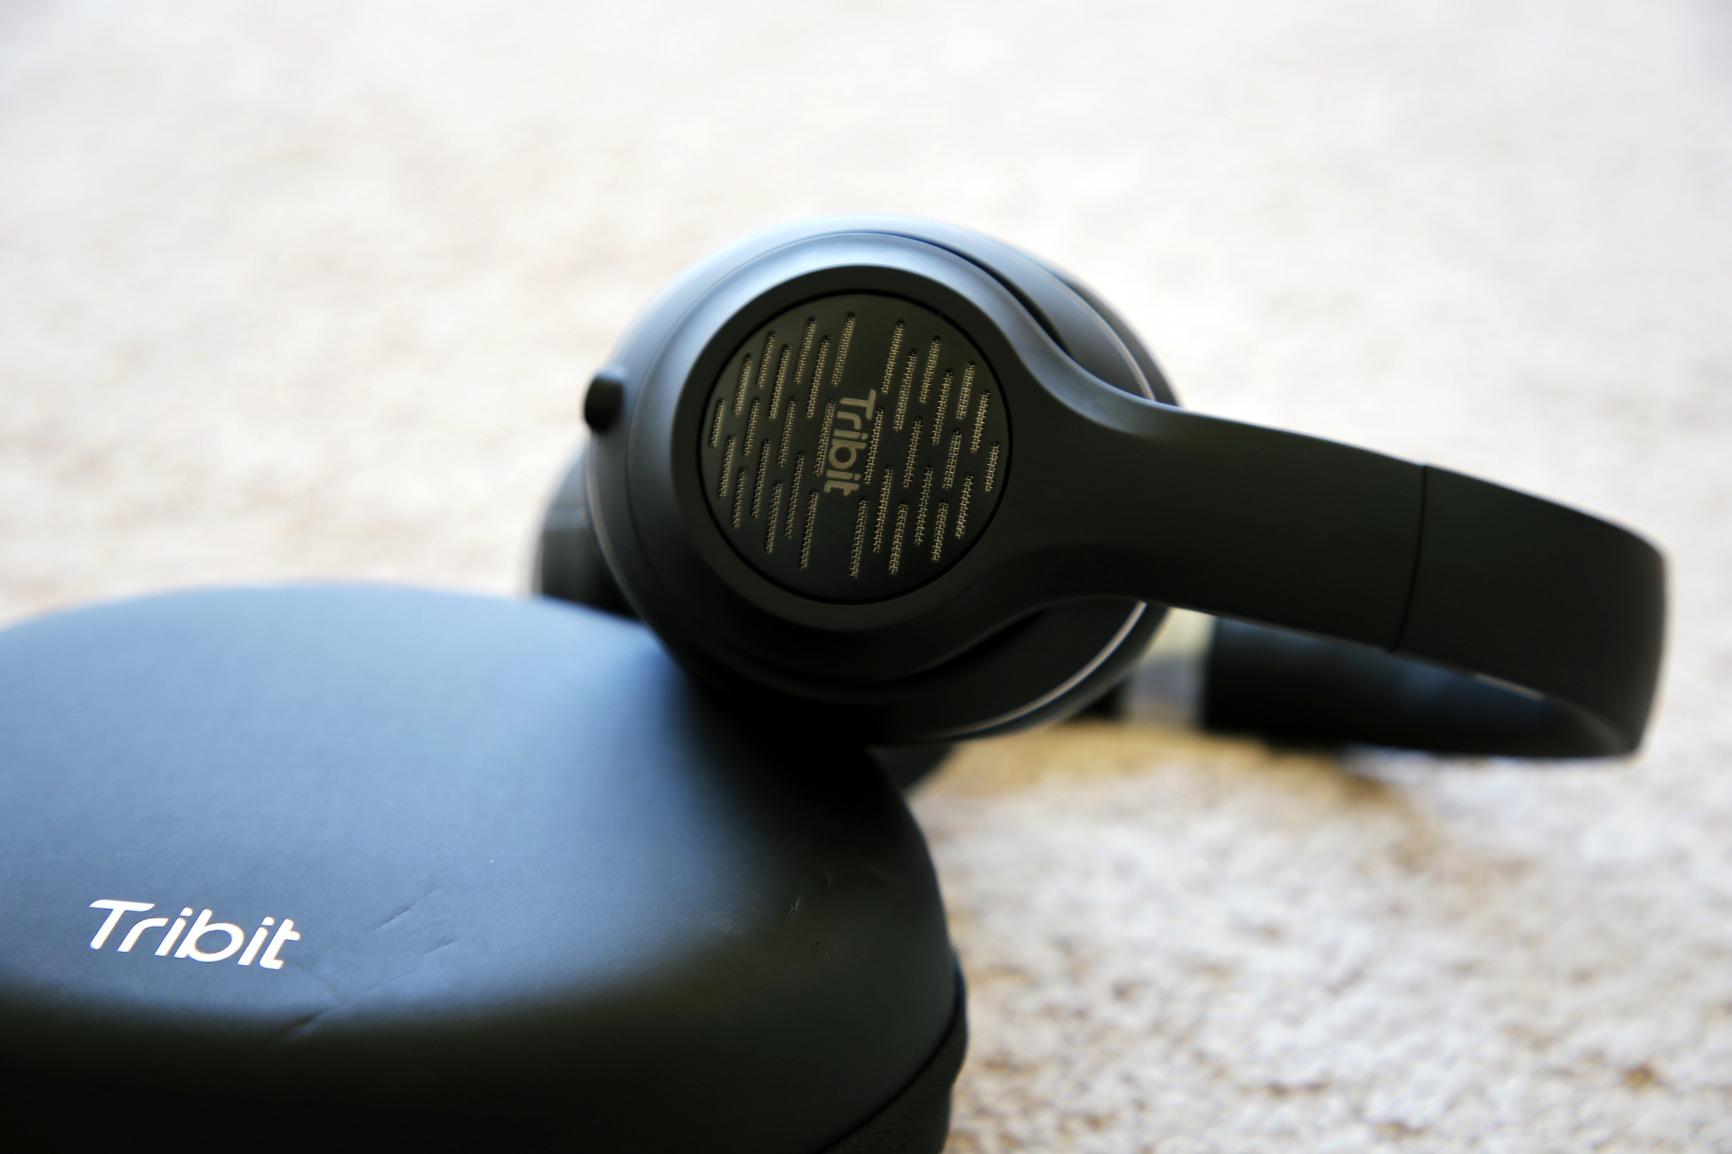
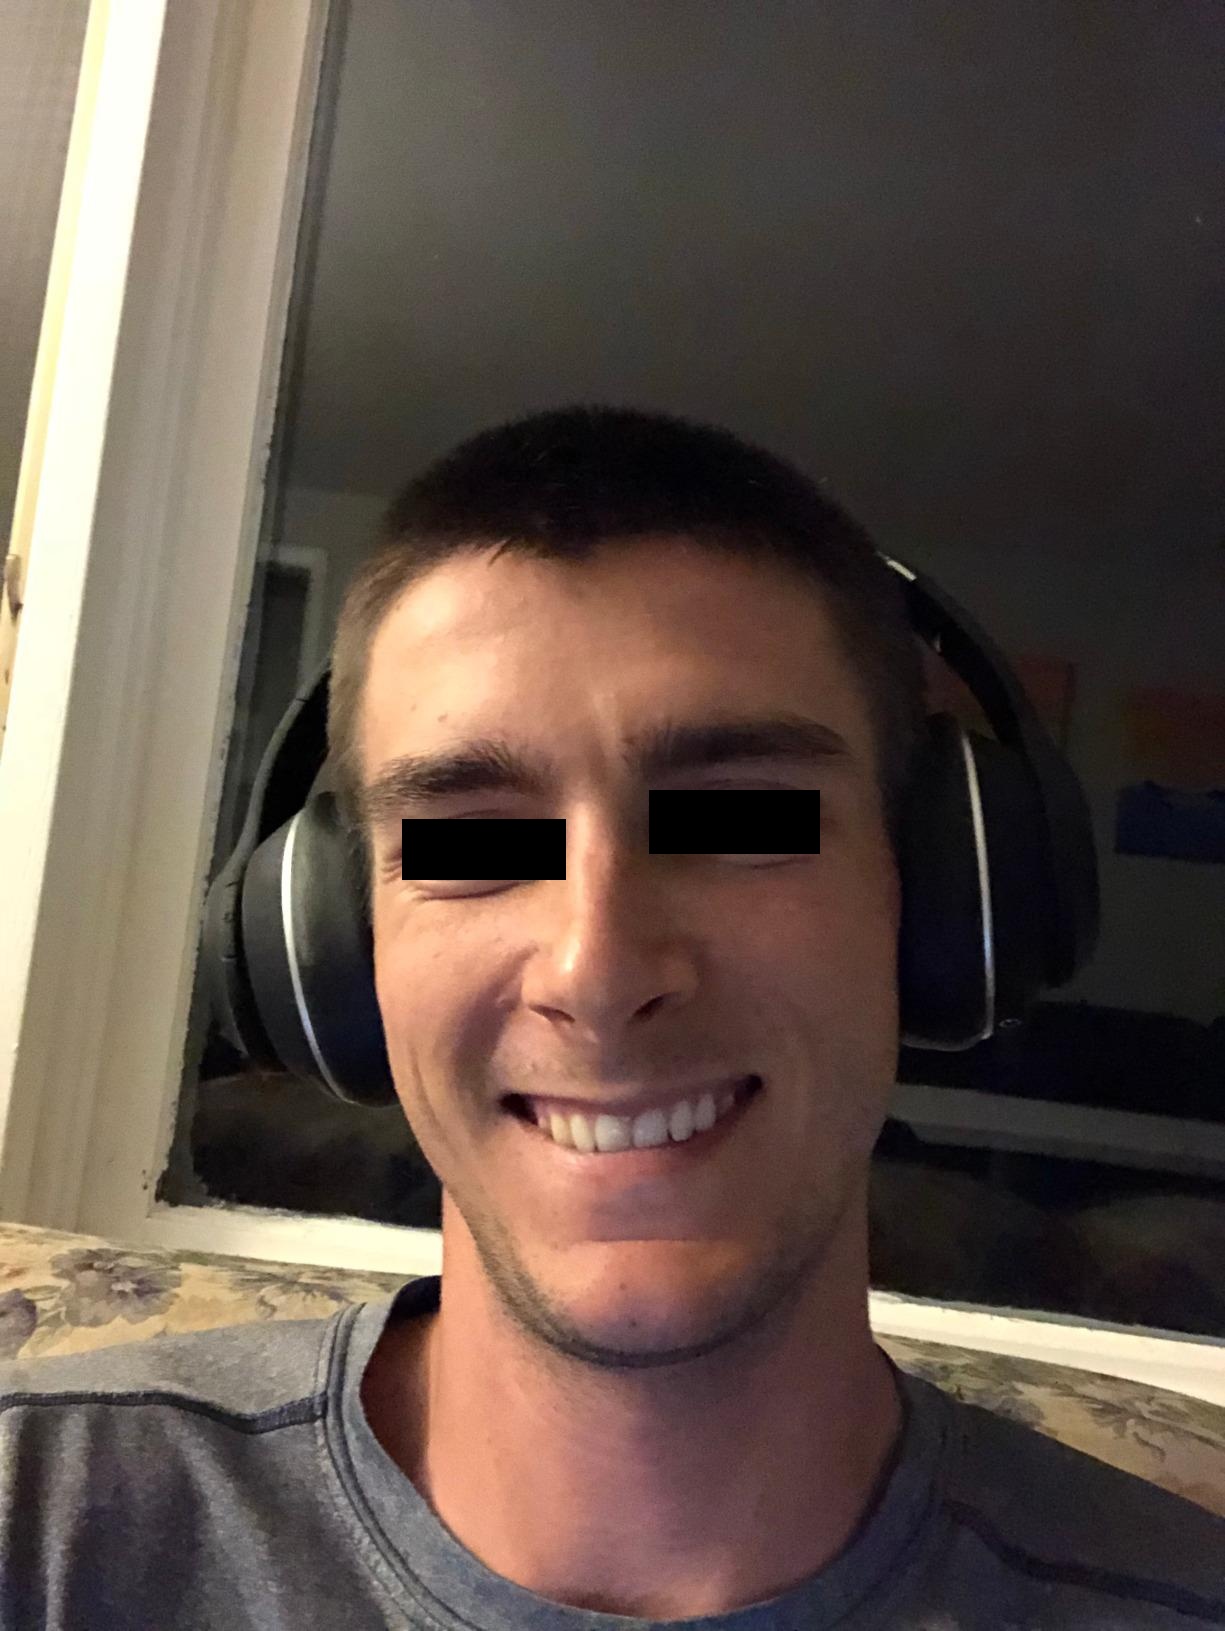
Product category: headphones
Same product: yes